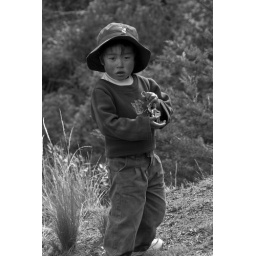
A young indigenous boy by the side of the road on the way up to Laguna Quilotoa